Wallace H. White

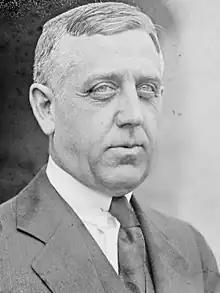
White

Wallace Humphrey White Jr. (August 6, 1877March 31, 1952) was an American politician and Republican leader in the United States Congress from 1917 until 1949. White was from the U.S. state of Maine and served in the U.S. House of Representatives before being elected to the U.S. Senate, where he was Senate Minority Leader and later Majority Leader before his retirement.